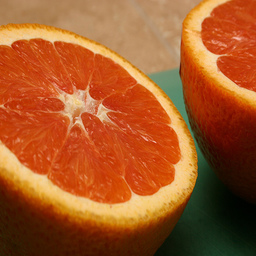
Label: peels